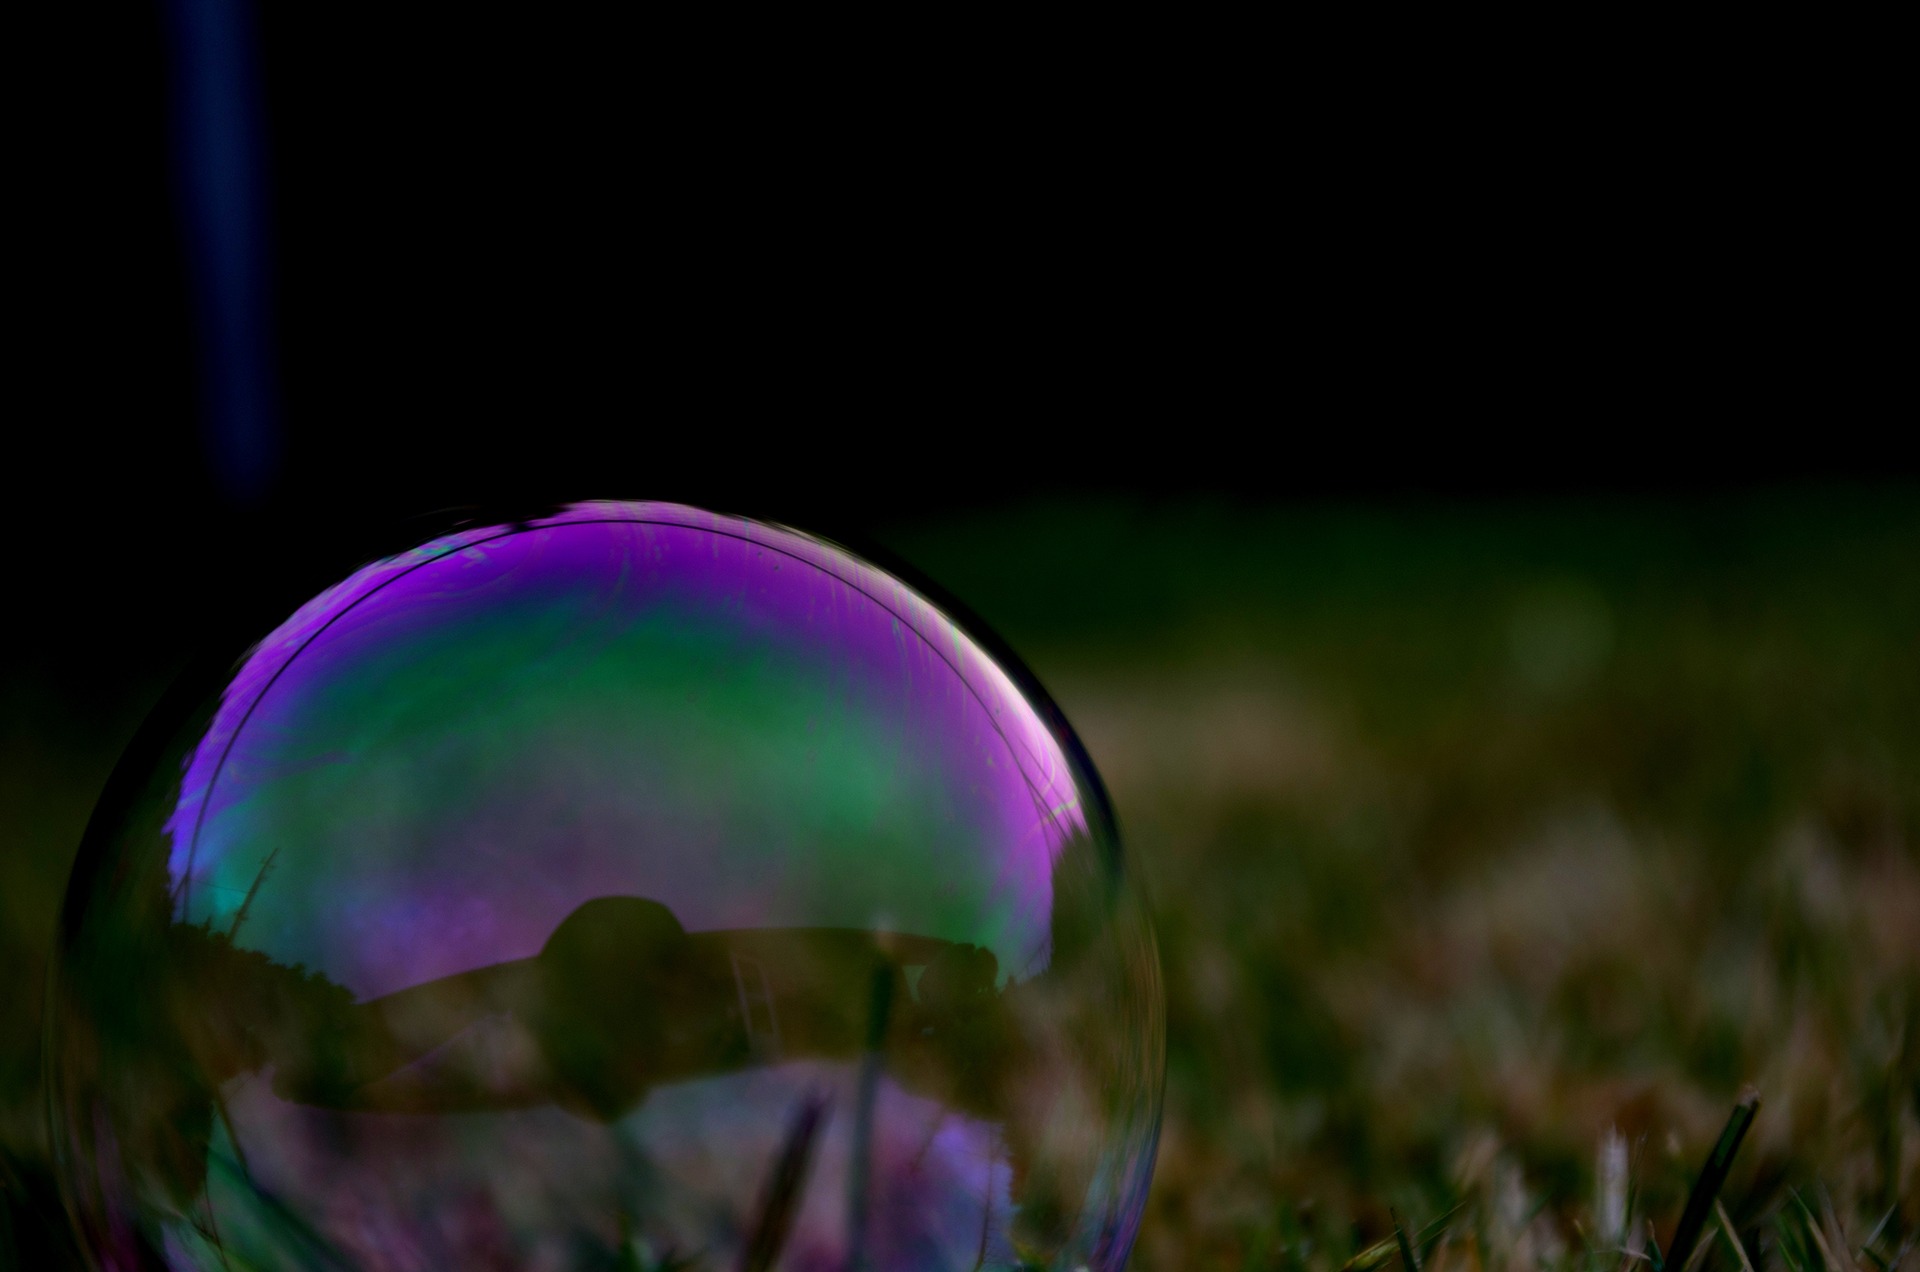
grass, light, photography, sunlight, leaf, round, flower, purple, green, reflection, color, bubble, close up, transparent, eye, sphere, shiny, shape, glossy, macro photography, computer wallpaper